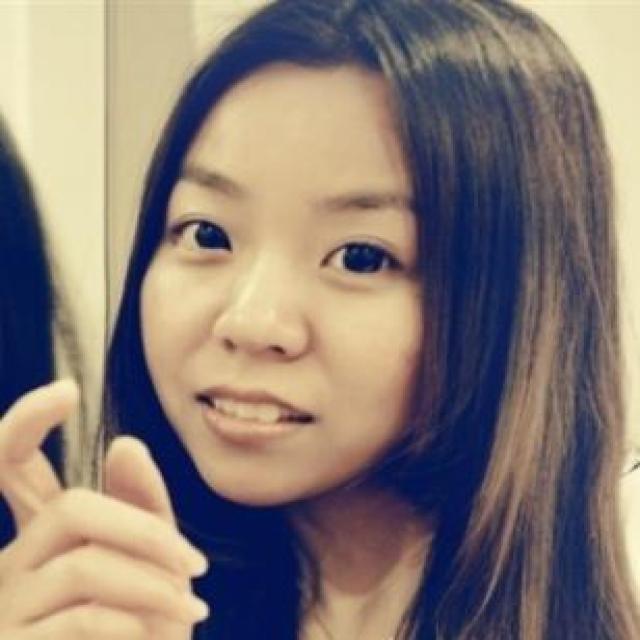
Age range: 21-44